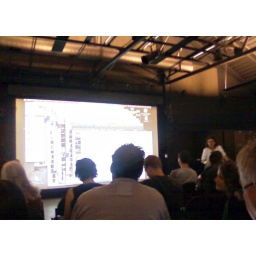
presentations in the black box (MOCAP)